Calyptocephalella

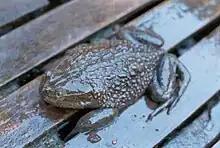
Brown individual; the color of this species is quite variable

The helmeted water toad is a robust species with a broad head and large mouth. It is very large, and can reach a snout–to–vent length of up to in males and in females. The typical maximum weight is , but exceptionally large individuals can reach . Such giants are essentially unheard of today, although there are recent records of several individuals weighing . It is the largest anuran (frogs and toads) of the Americas, surpassing other large species like the Blomberg's, cane, Colorado River, cururu and smooth-sided toads, and the American bull-, Lake Junin, mountain chicken and Titicaca water frogs. The maximum snout–to–vent is similar to that of the world's largest frog, the African goliath frog ("Conraua goliath"), which however can weigh more. Helmeted water toads are colored yellow, brown and green, with light green in mature specimens, while the oldest are gray, or have gray patches on a dark background. The olive-brown to dusky tadpoles also grow unusually large, typically exceeding lengths of and reaching up to .